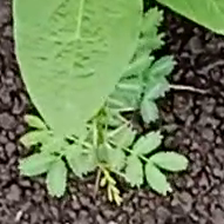
Weed species: Dwarf_cassia_(Chamaecrista pumila)